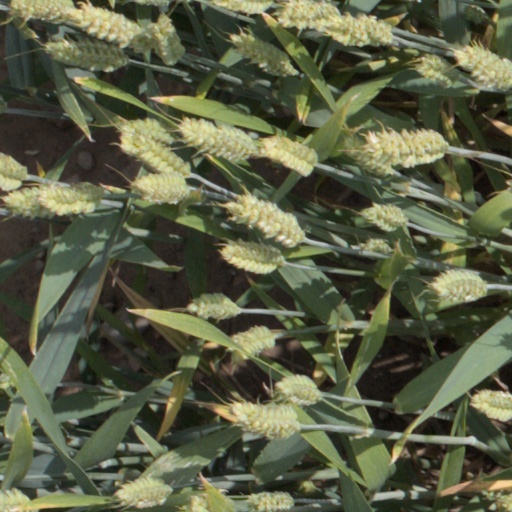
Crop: wheat